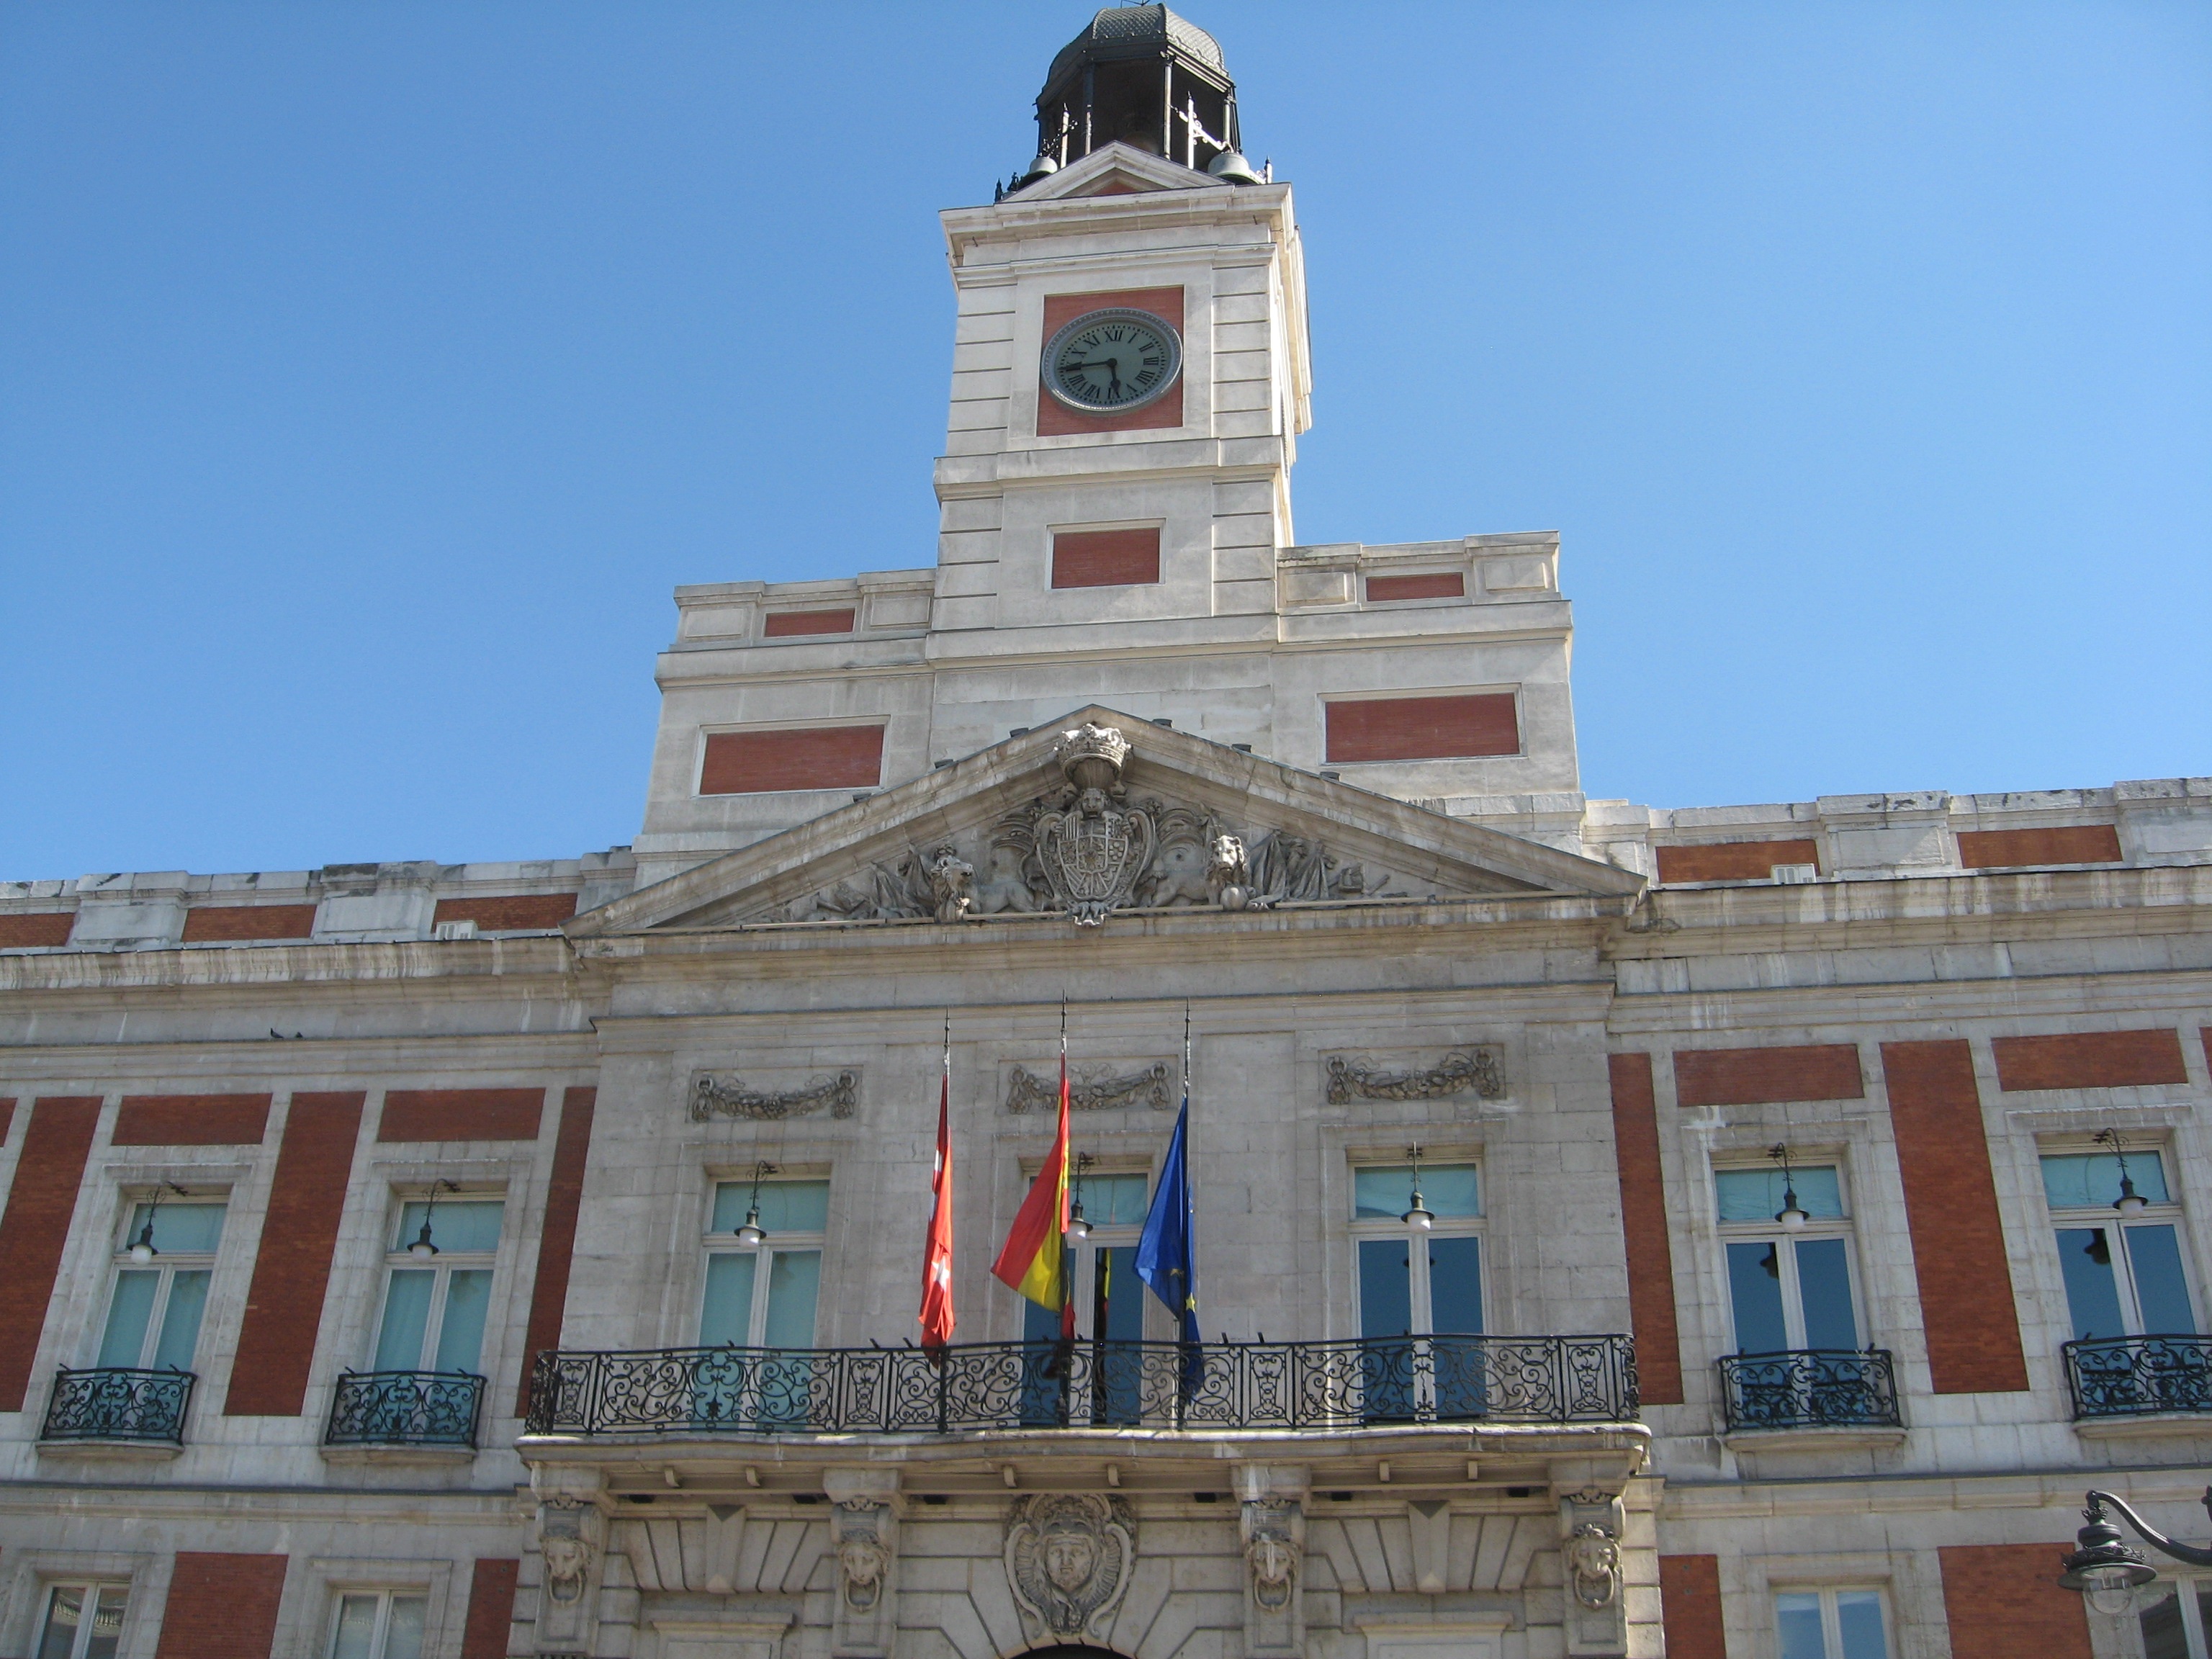
house, building, palace, monument, downtown, tower, plaza, landmark, facade, historic, tourism, spain, madrid, culture